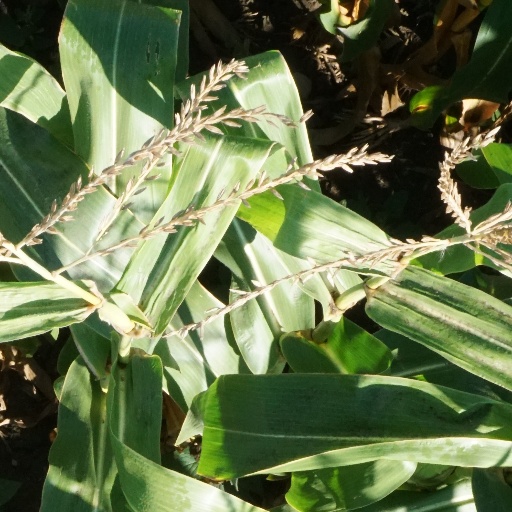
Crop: maize; corn